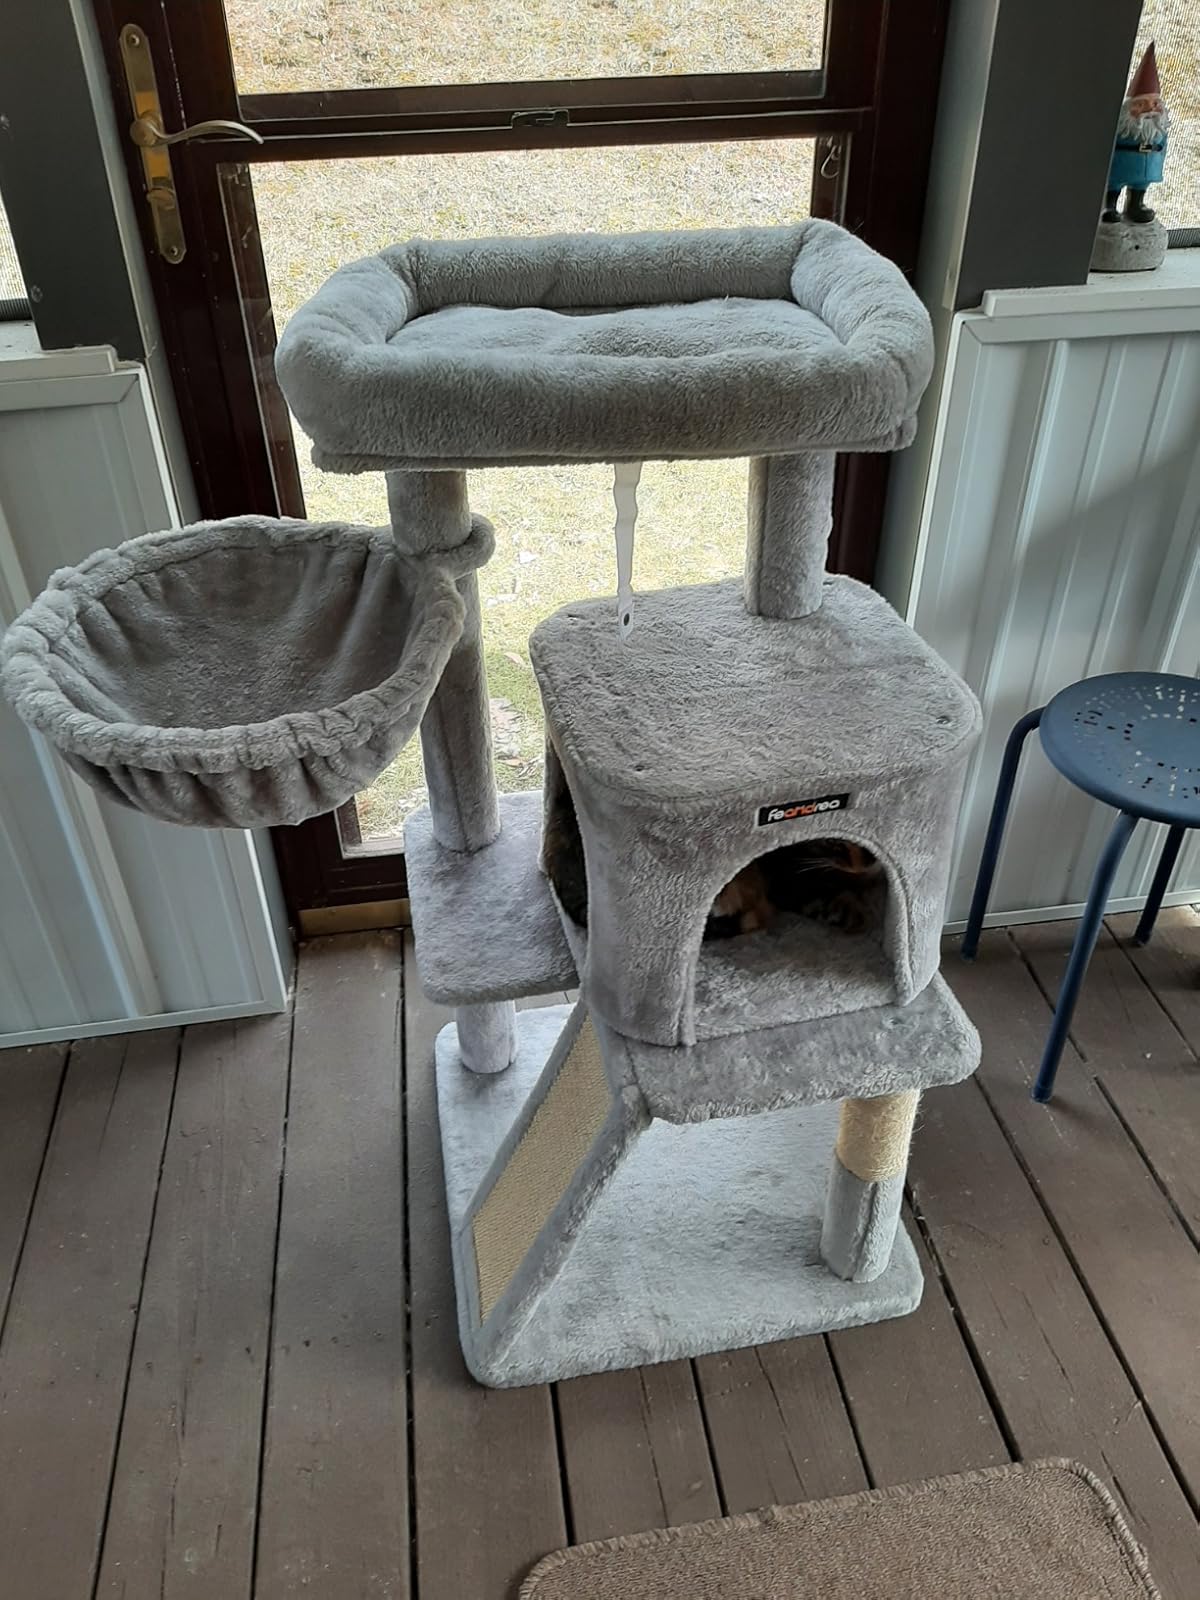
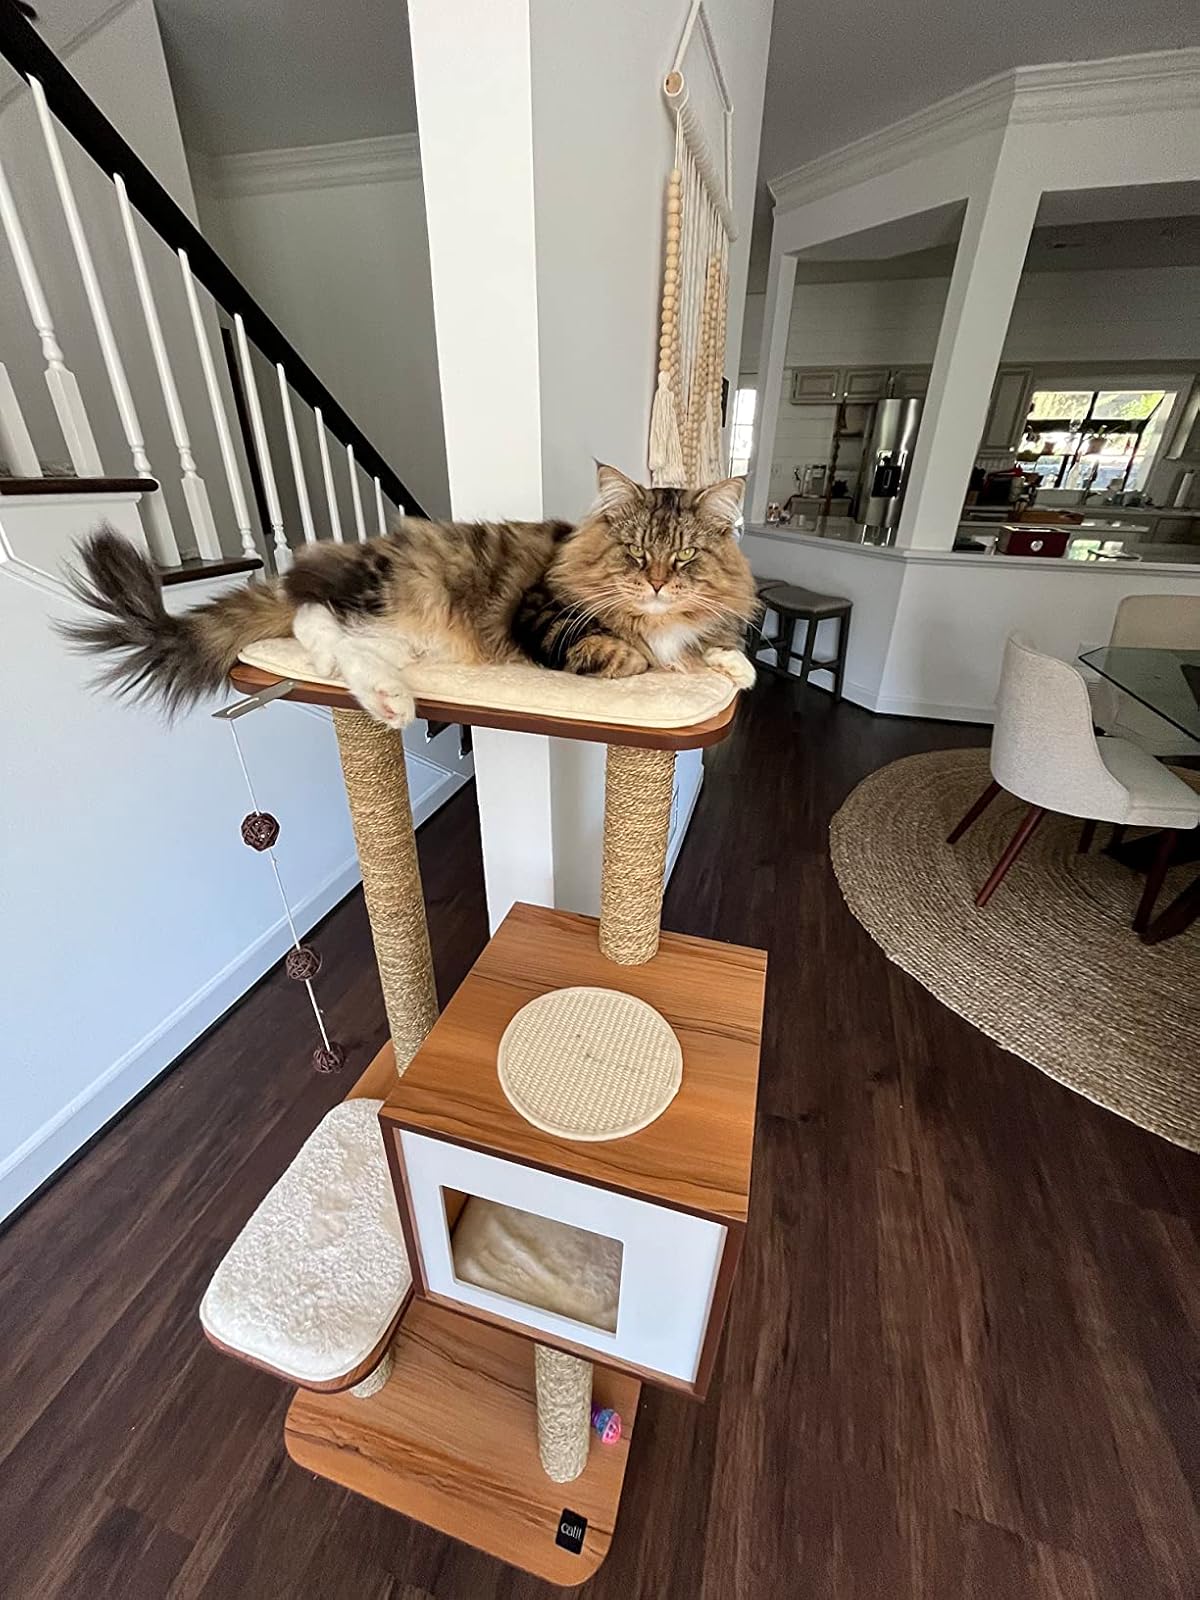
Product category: items_cat tree
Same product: no